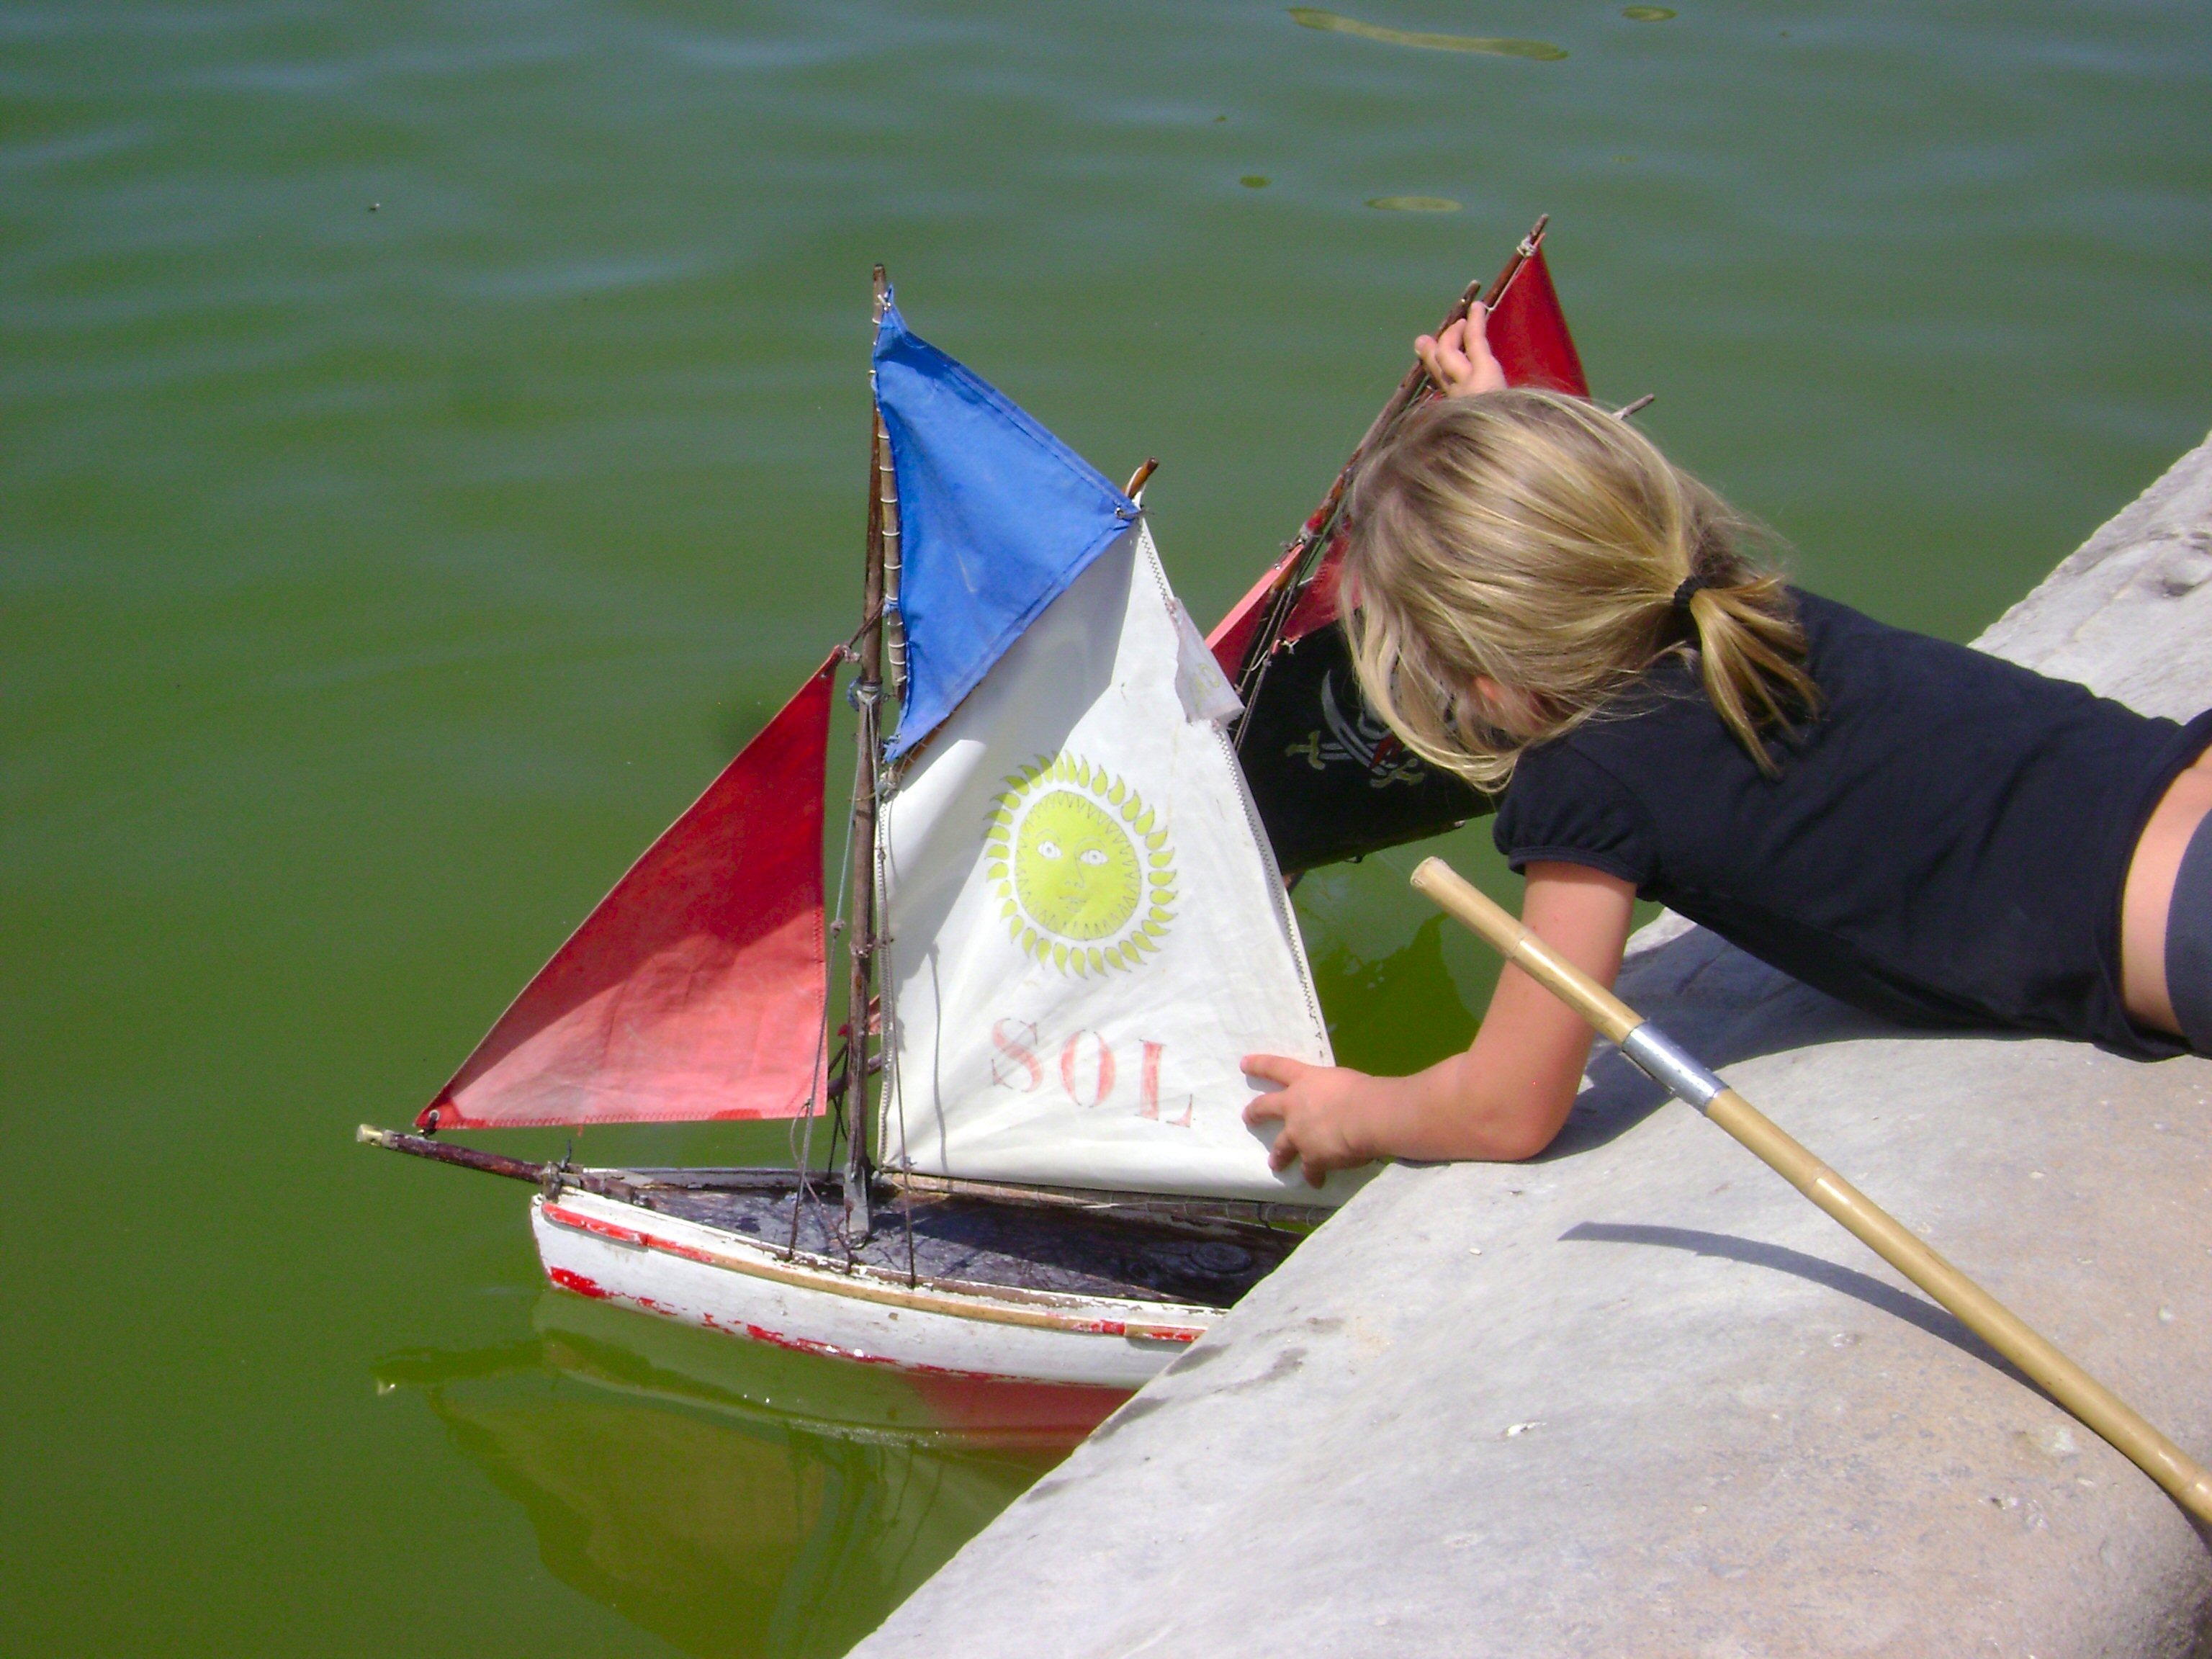
water, boat, kid, canoe, pond, paddle, vehicle, sailing, child, sailboat, toy, childhood, fun, boating, sail, watercraft, dinghy, surfing equipment and supplies, watercraft rowing